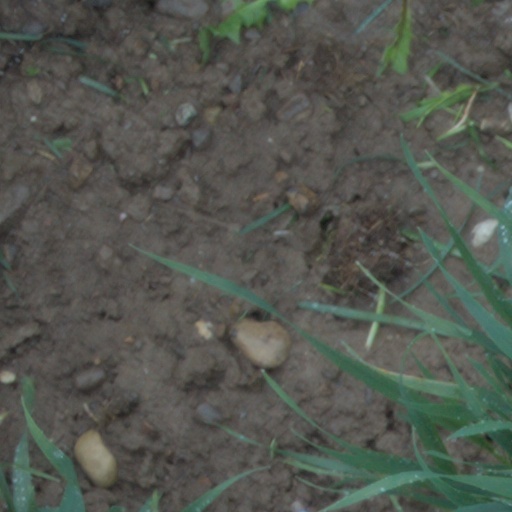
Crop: wheat